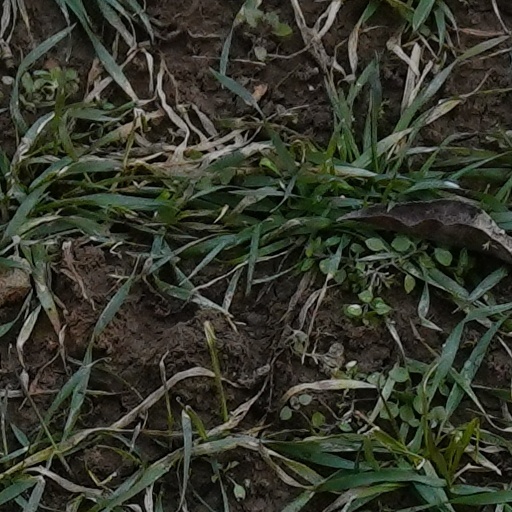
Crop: wheat